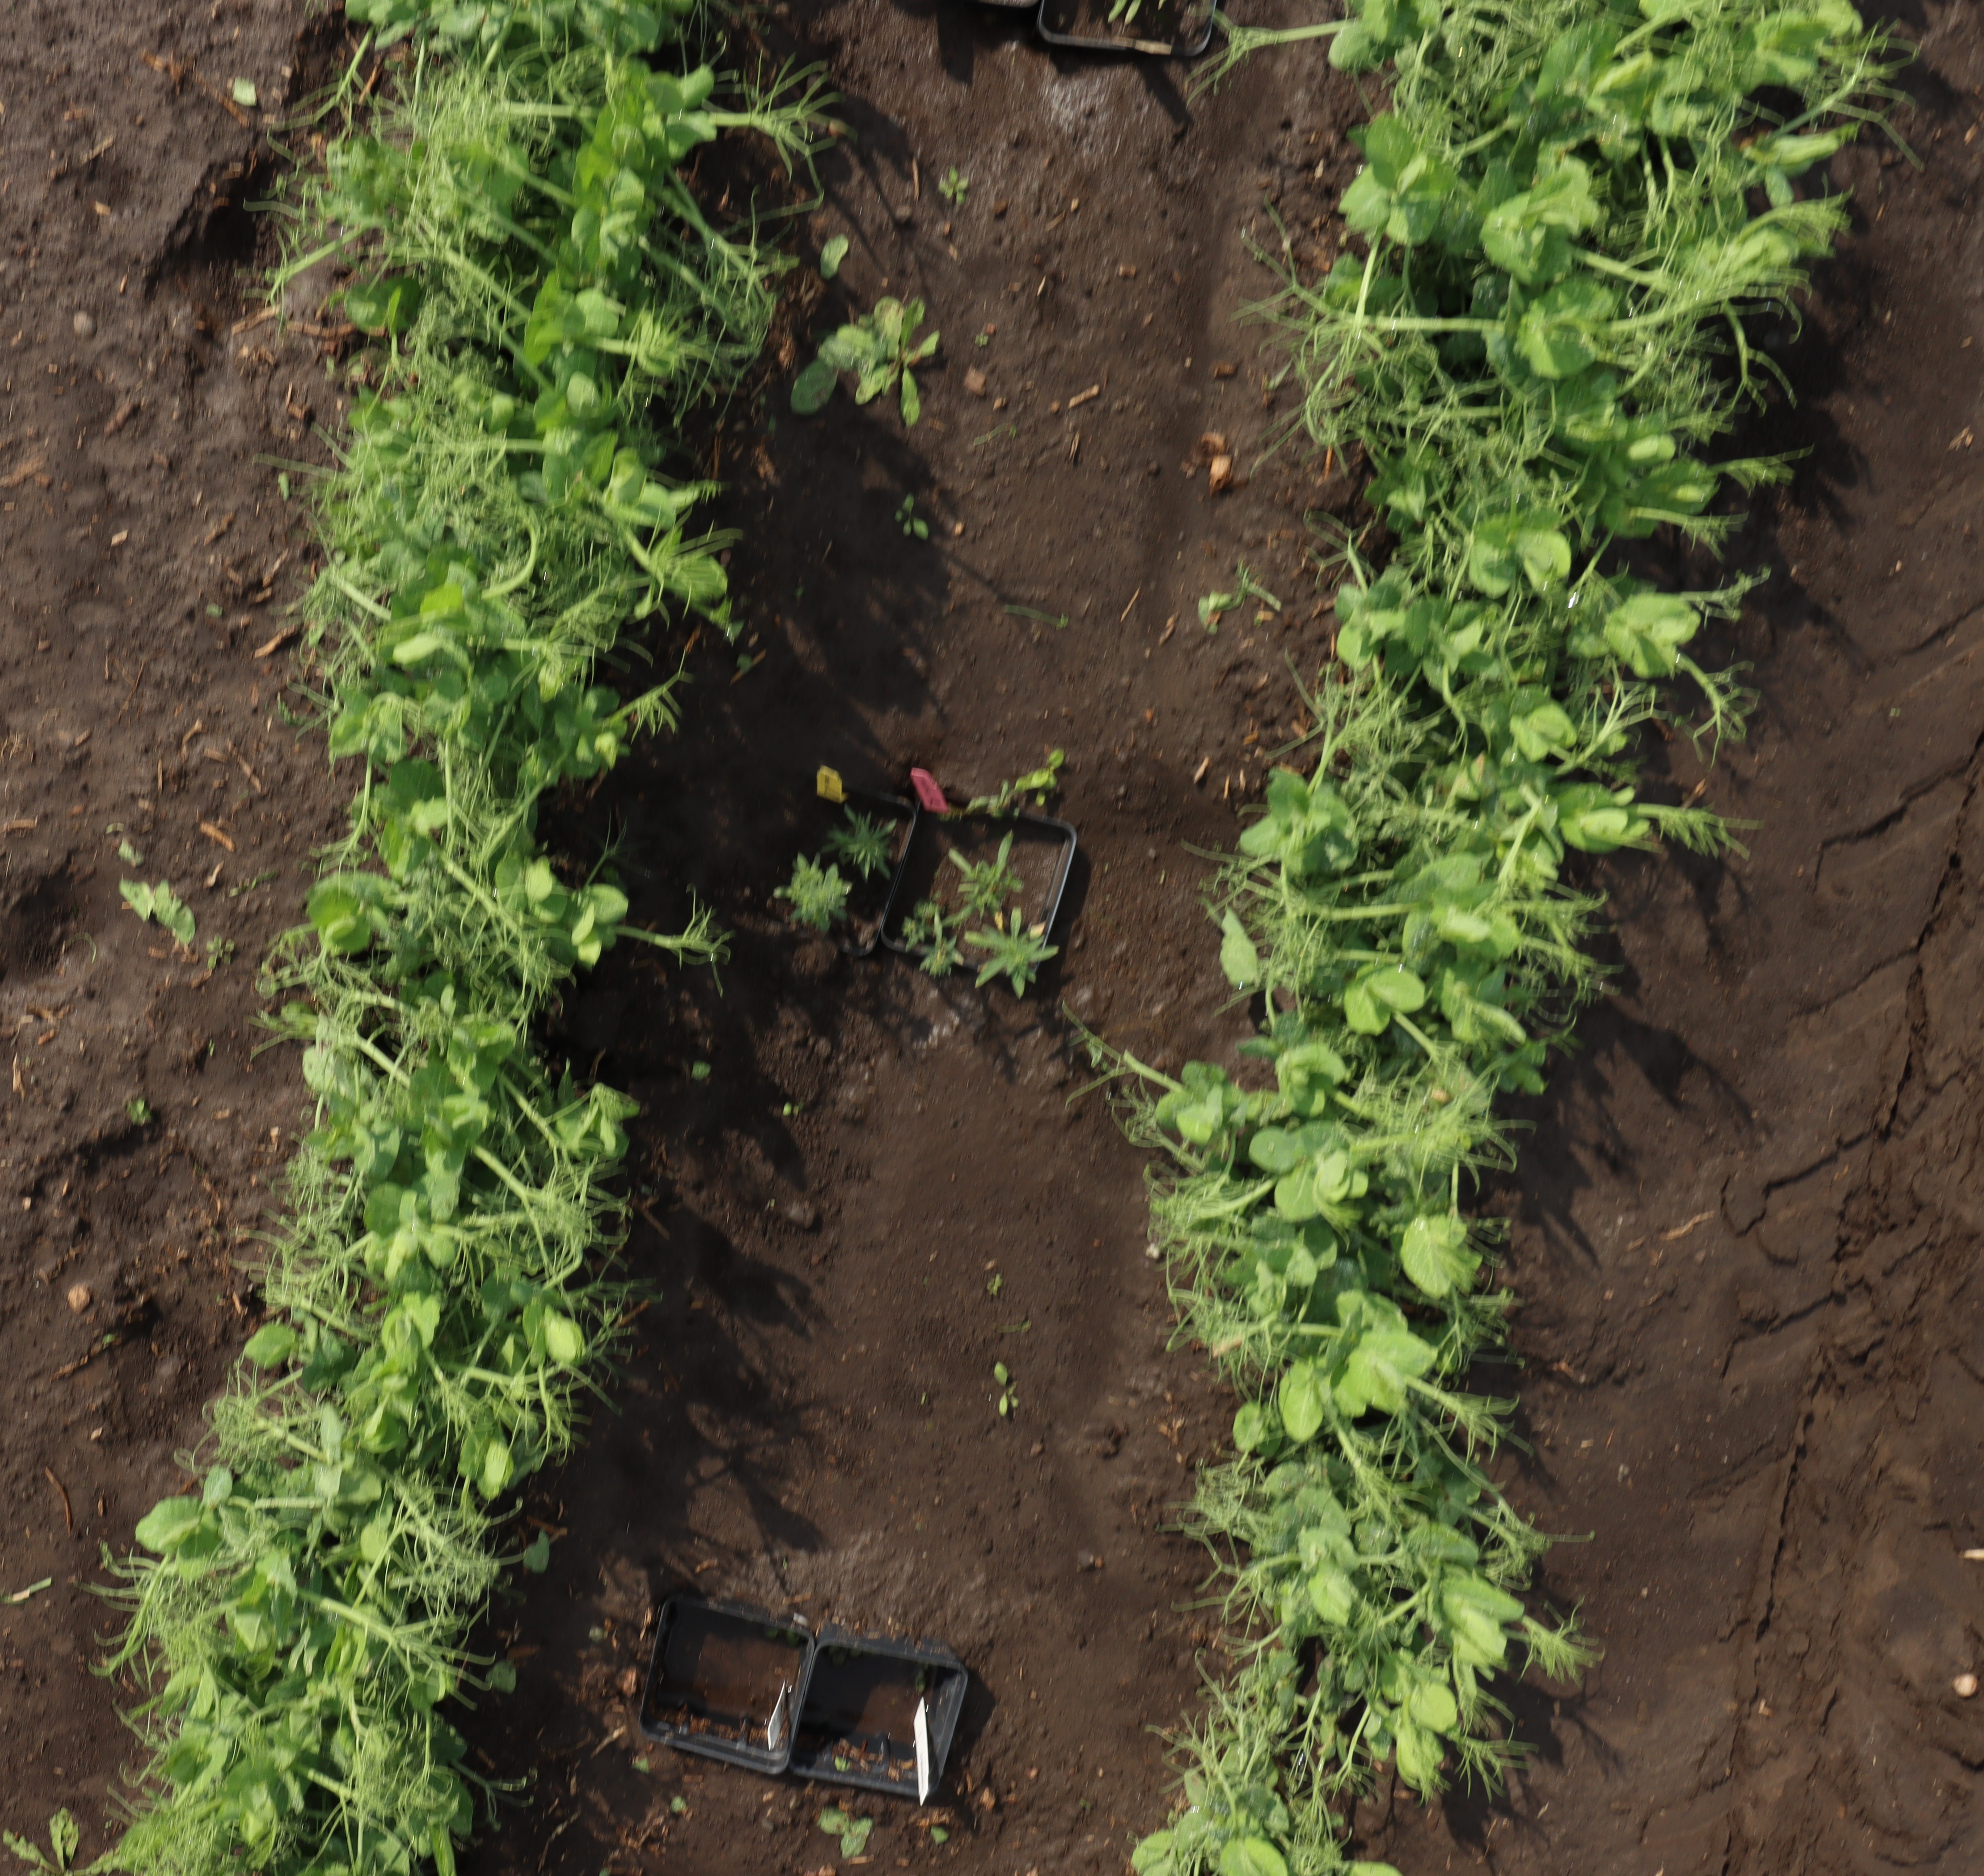
Crop: Field pea
Objects: Field Pea, Field Pea, Field Pea, Field Pea, Field Pea, Field Pea, Field Pea, Field Pea, Field Pea, Kochia, Kochia